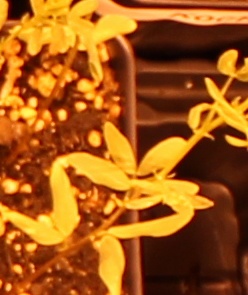
Label: Lentil